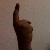
The image shows a hand gesture representing the number 1 in Indian Sign Language.